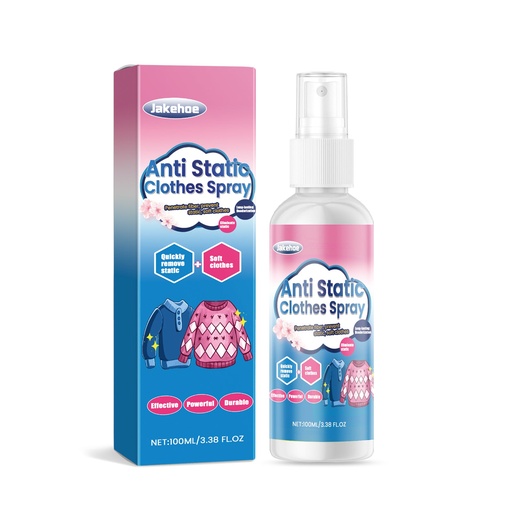
Clothing Anti-Static Wrinkle Spray Soft And Comfortable To Remove Clothing Wrinkles Smooth Static-Free Spray
Brand: V.I.P Digital Presence
Category: Home & Garden > Household Supplies > Laundry Supplies > Wrinkle Releasers & Anti-Static Sprays > Anti-Static Sprays